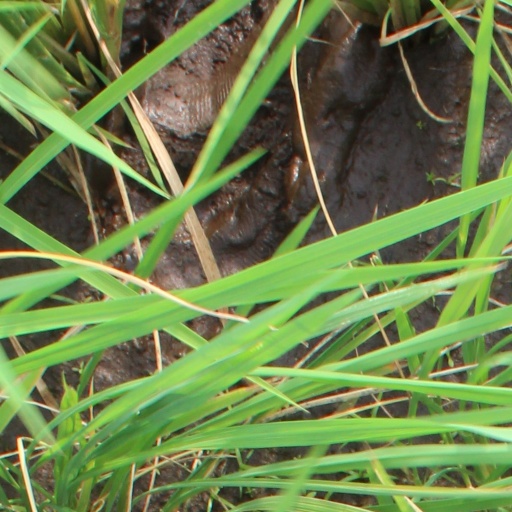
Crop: rice